Stellar parallax

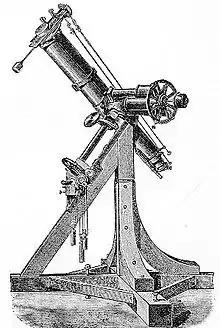
Bessel's heliometer

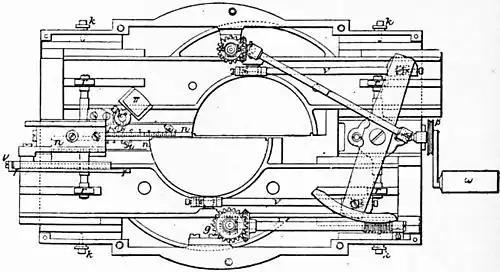
Diagram of a heliometer from the 1911 "Encyclopædia Britannica", which would be a view looking towards the split lens of a heliometer

Measurement of annual parallax was the first reliable way to determine the distances to the closest stars. In the second quarter of the 19th century, technological progress reached to the level which provided sufficient accuracy and precision for stellar parallax measurements. Giuseppe Calandrelli noted stellar parallax in 1805-6 and came up with a 4-second value for the star Vega which was a gross overestimate. The first successful stellar parallax measurements were done by Thomas Henderson in Cape Town, South Africa, in 1832–1833, where he measured parallax of one of the closest stars, Alpha Centauri. Between 1835 and 1836, astronomer Friedrich Georg Wilhelm von Struve at the Dorpat university observatory measured the distance of Vega, publishing his results in 1837. Friedrich Bessel, a friend of Struve, carried out an intense observational campaign in 1837–1838 at Koenigsberg Observatory for the star 61 Cygni using a heliometer, and published his results in 1838. Henderson published his results in 1839, after returning from South Africa.